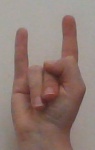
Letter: la